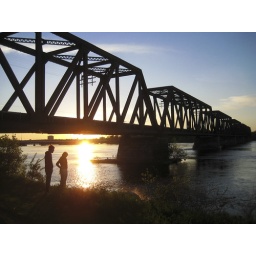
[0] Ben Walker. My wife and I with our newf olive swimming in some very shitty water